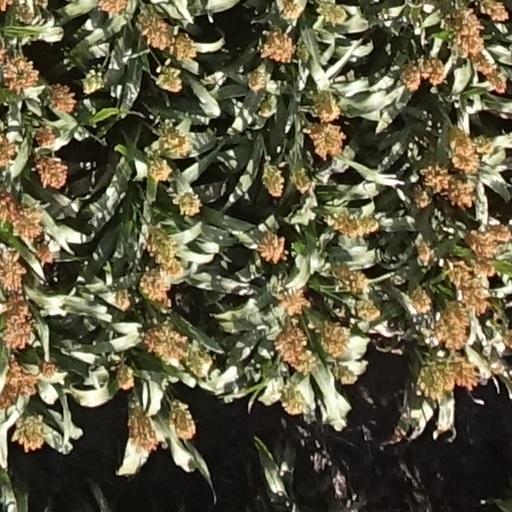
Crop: sorghum